Giuseppe Alberigo

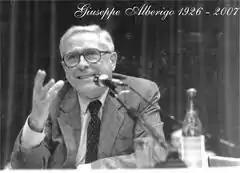
Giuseppe Alberigo

Giuseppe Alberigo received a graduate degree in law, studying under the German historian Hubert Jedin, under Delio Cantimori in Florence. and under the diocesan vicar and monk Giuseppe Dossetti who was one of the most influential progressives at the Second Vatican Council.